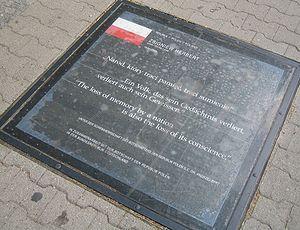
Zbigniew Herbert, né le 29 octobre 1924 à Lwów et mort le 28 juillet 1998 à Varsovie, est un poète et dramaturge polonais.